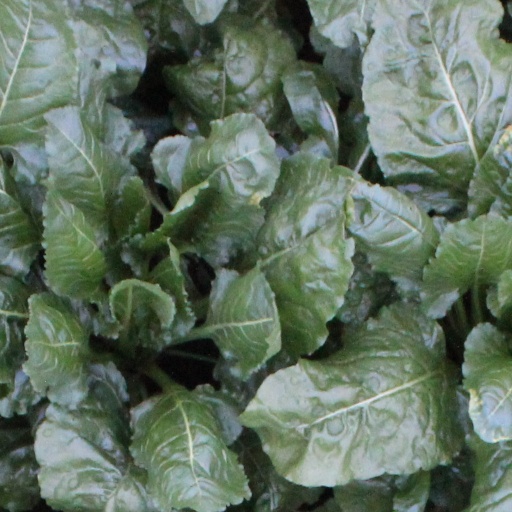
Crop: sugar beet